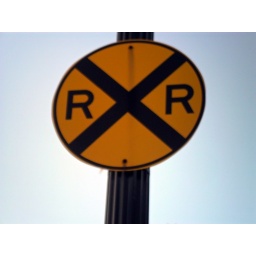
A rail road crossing sign in Chicago, Illinois